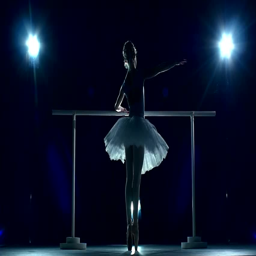
beautiful female ballet dancer on a blue background .